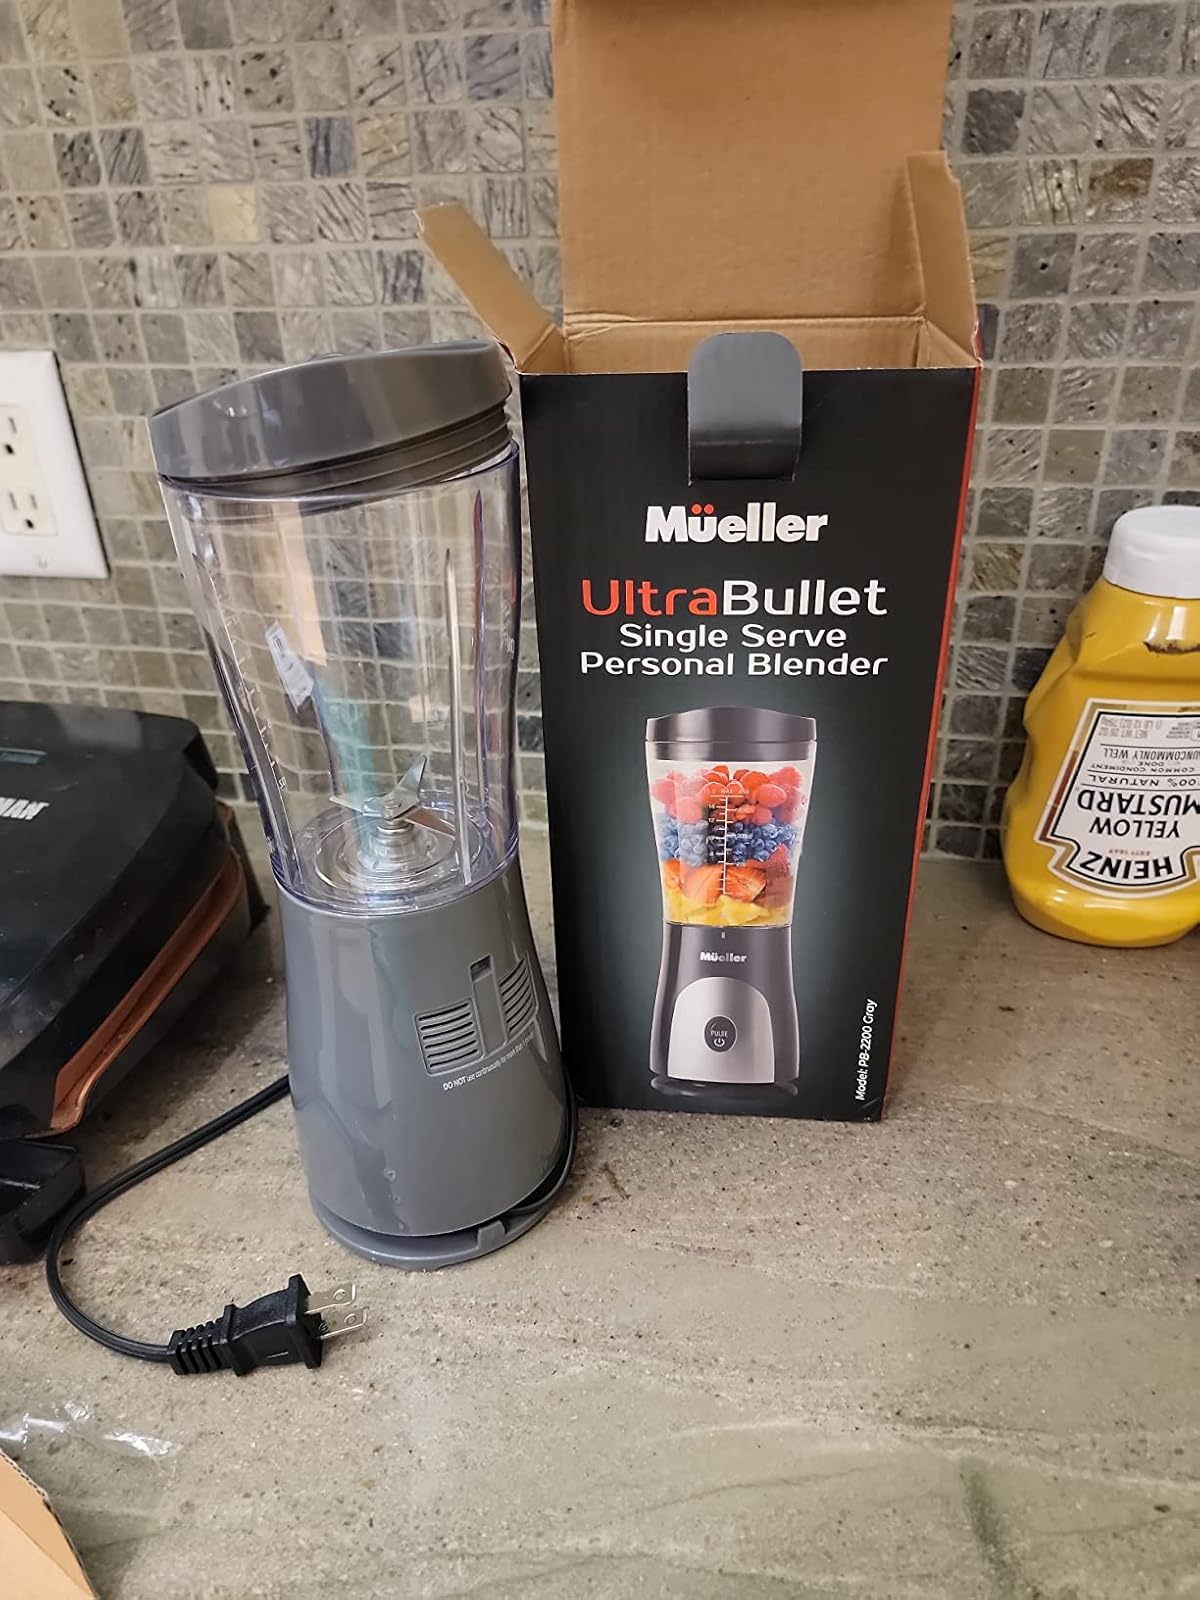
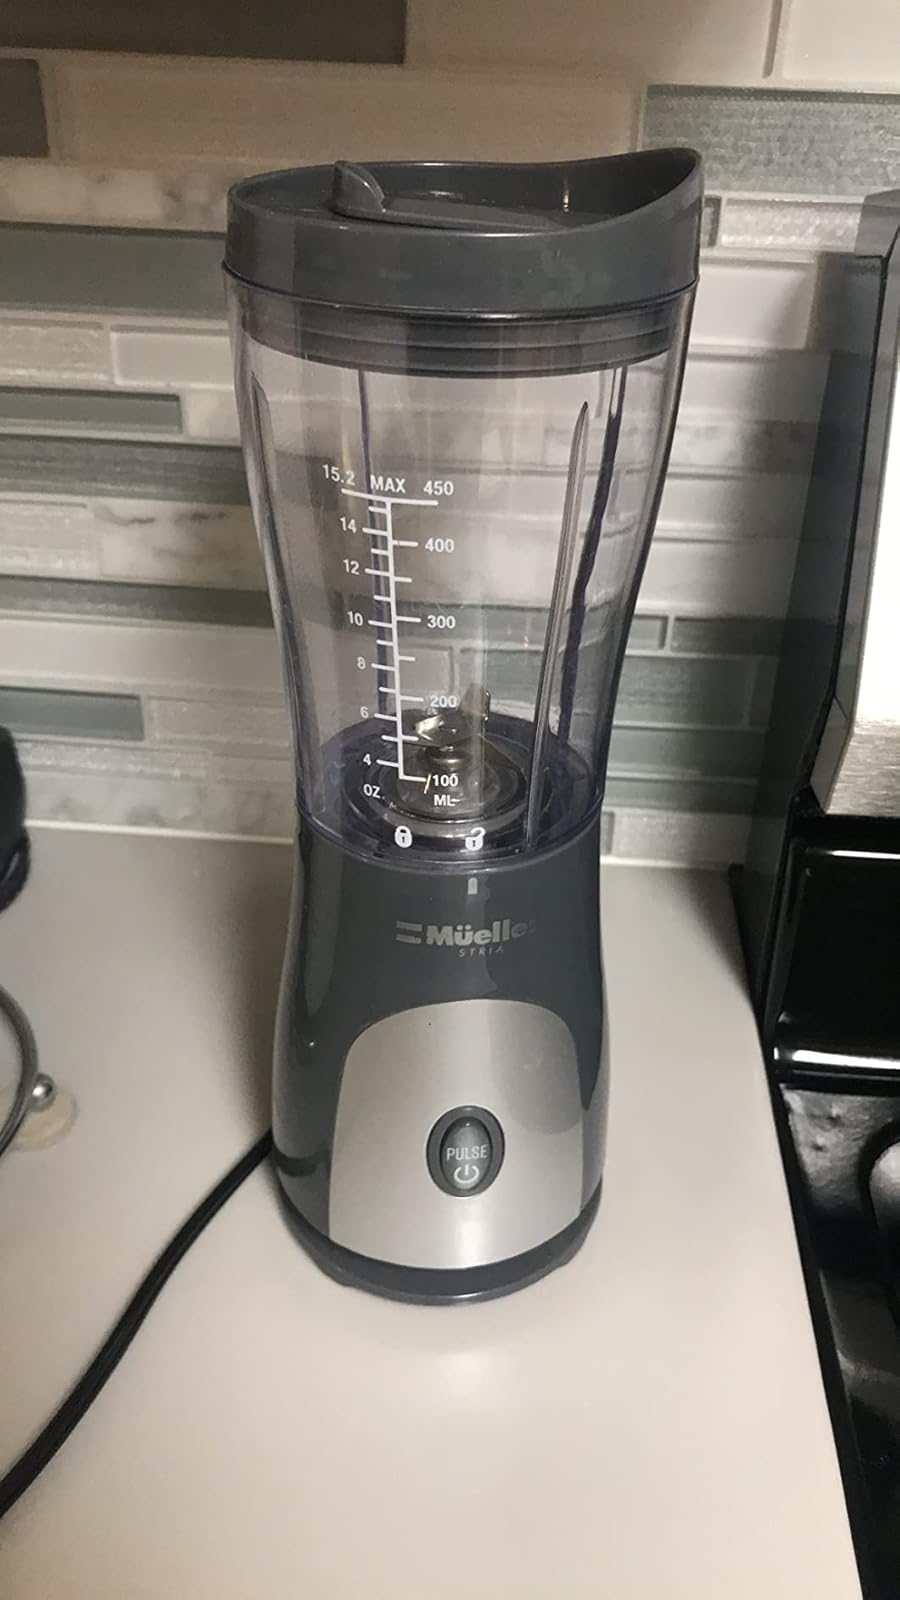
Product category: items_blender
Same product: yes